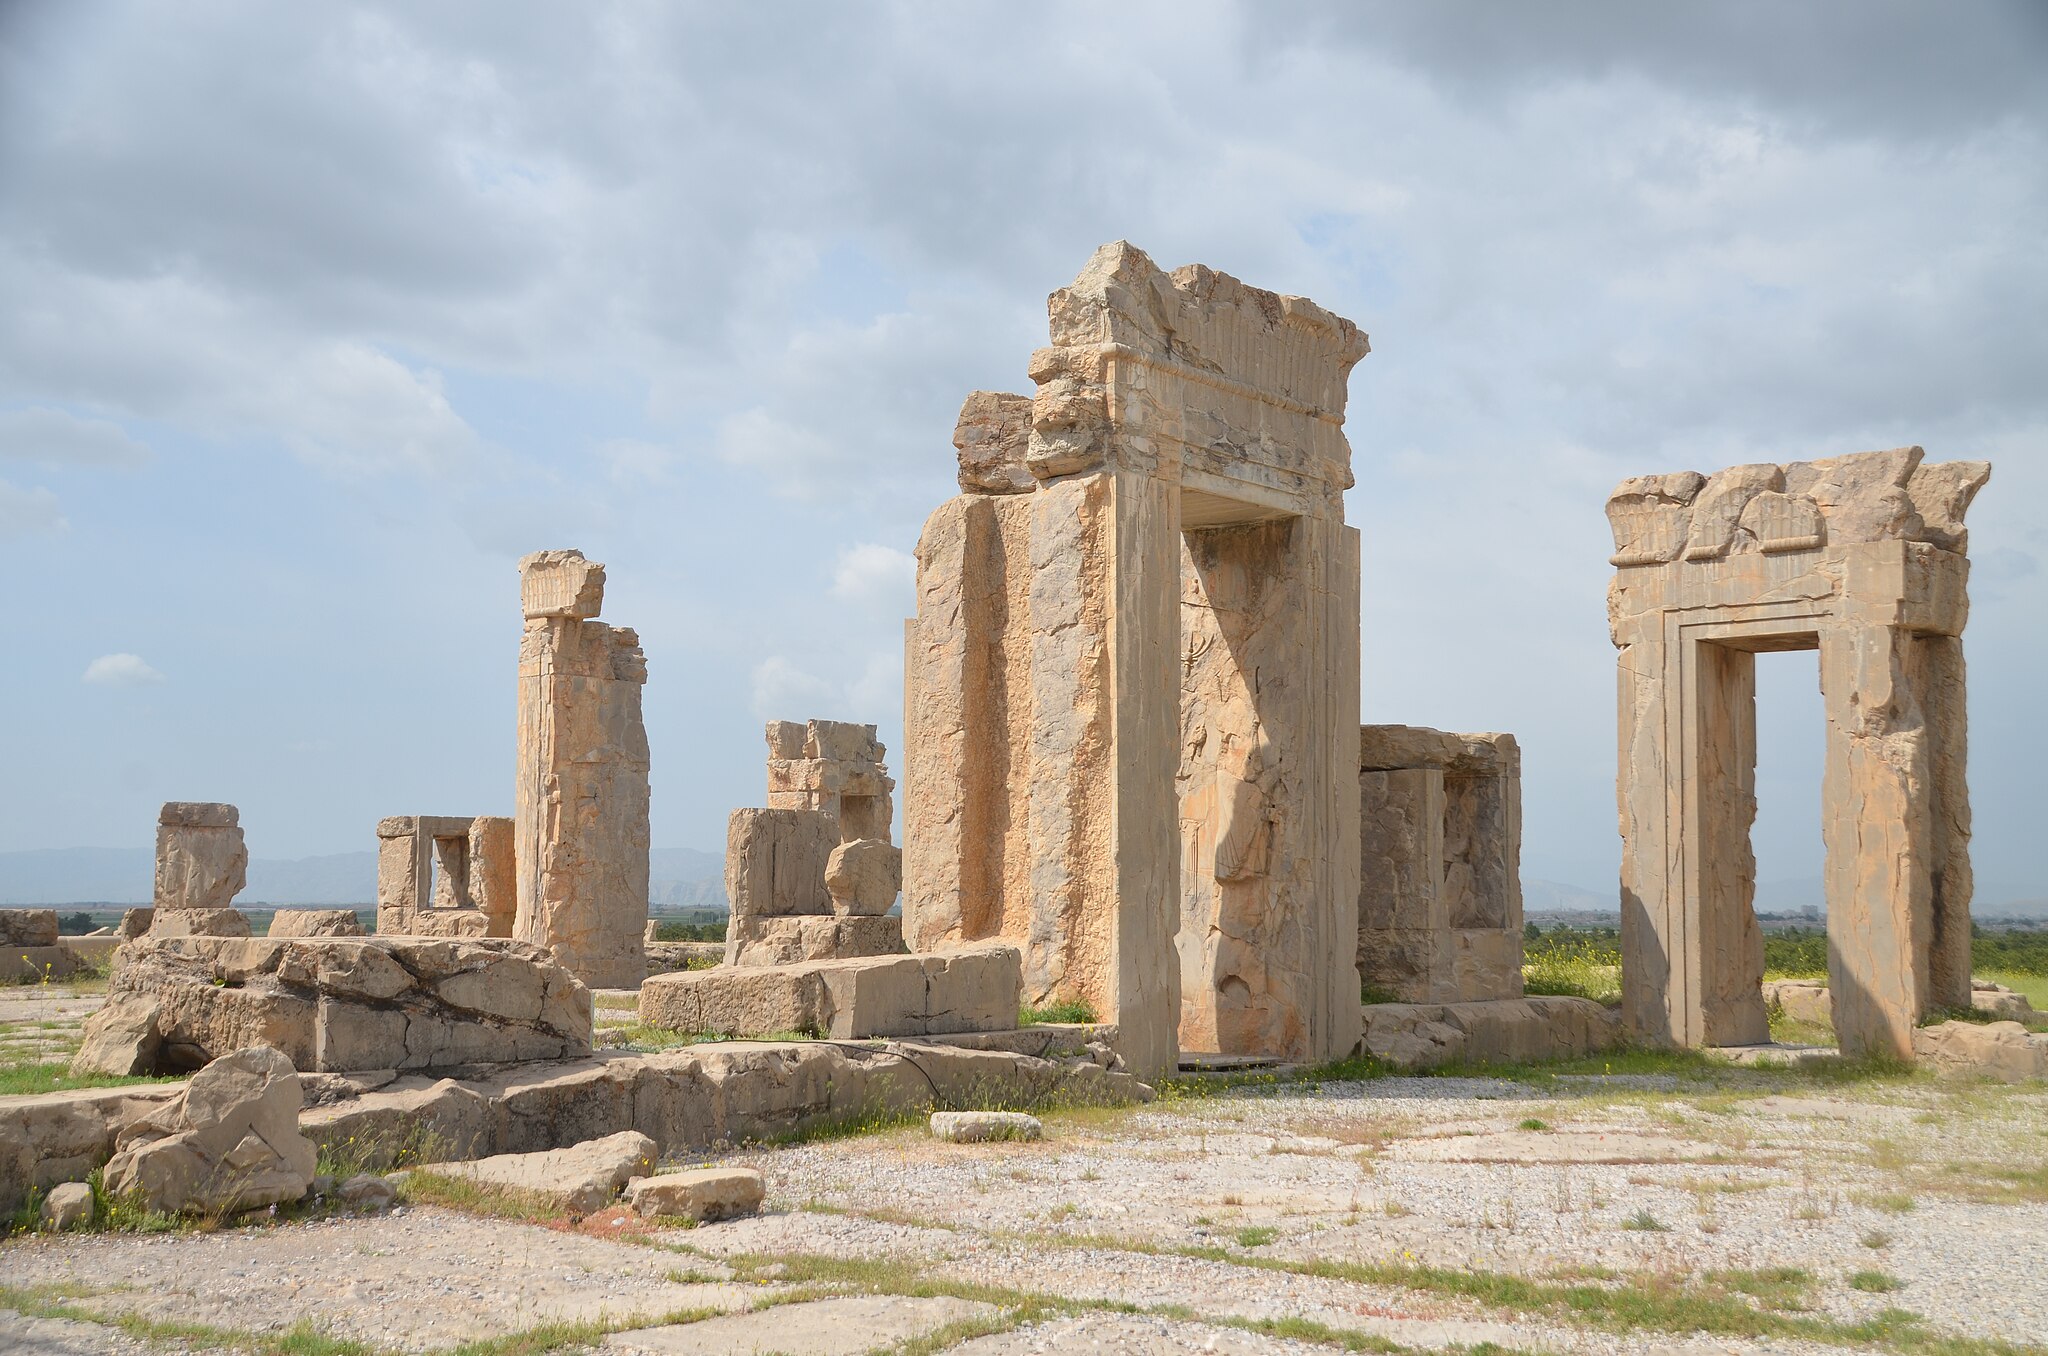
Title: Palace of Xerxes, Persepolis
Description: Ruins of the Palace of Xerxes (Hadish Palace) in Persepolis, Persia (Persis/Fars), southwestern Iran
Date: 22 April 2019, 08:19:53 (according to Exif data)
Categories: Hadish Palace of Xerxes I, Photographs by Carole Raddato, Flickr images reviewed by FlickreviewR 2, 2019 in Persepolis, Iran photographs taken on 2019-04-22